Open channel spillway

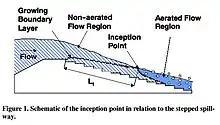
Stepped spillway

Design guidelines for these spillways are limited. However, research attempts to assist engineers. The two main design components are the inception point (where flow bulking first occurs—increased flow depth) and the energy dissipation that occurs.